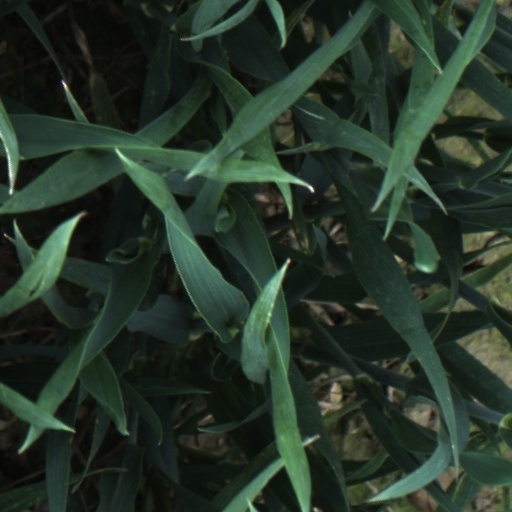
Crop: wheat